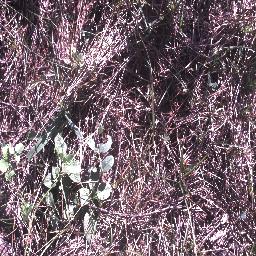
Label: negative